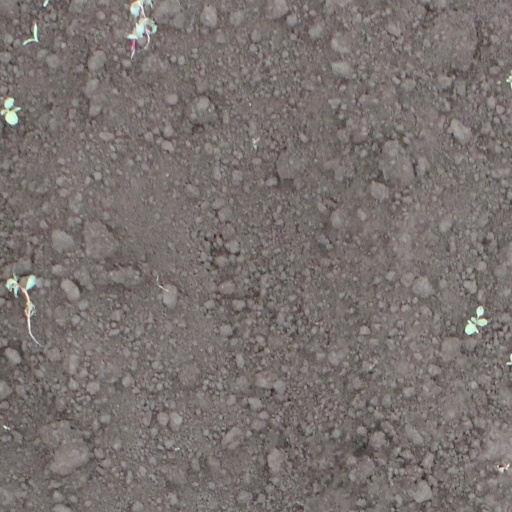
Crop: soybean